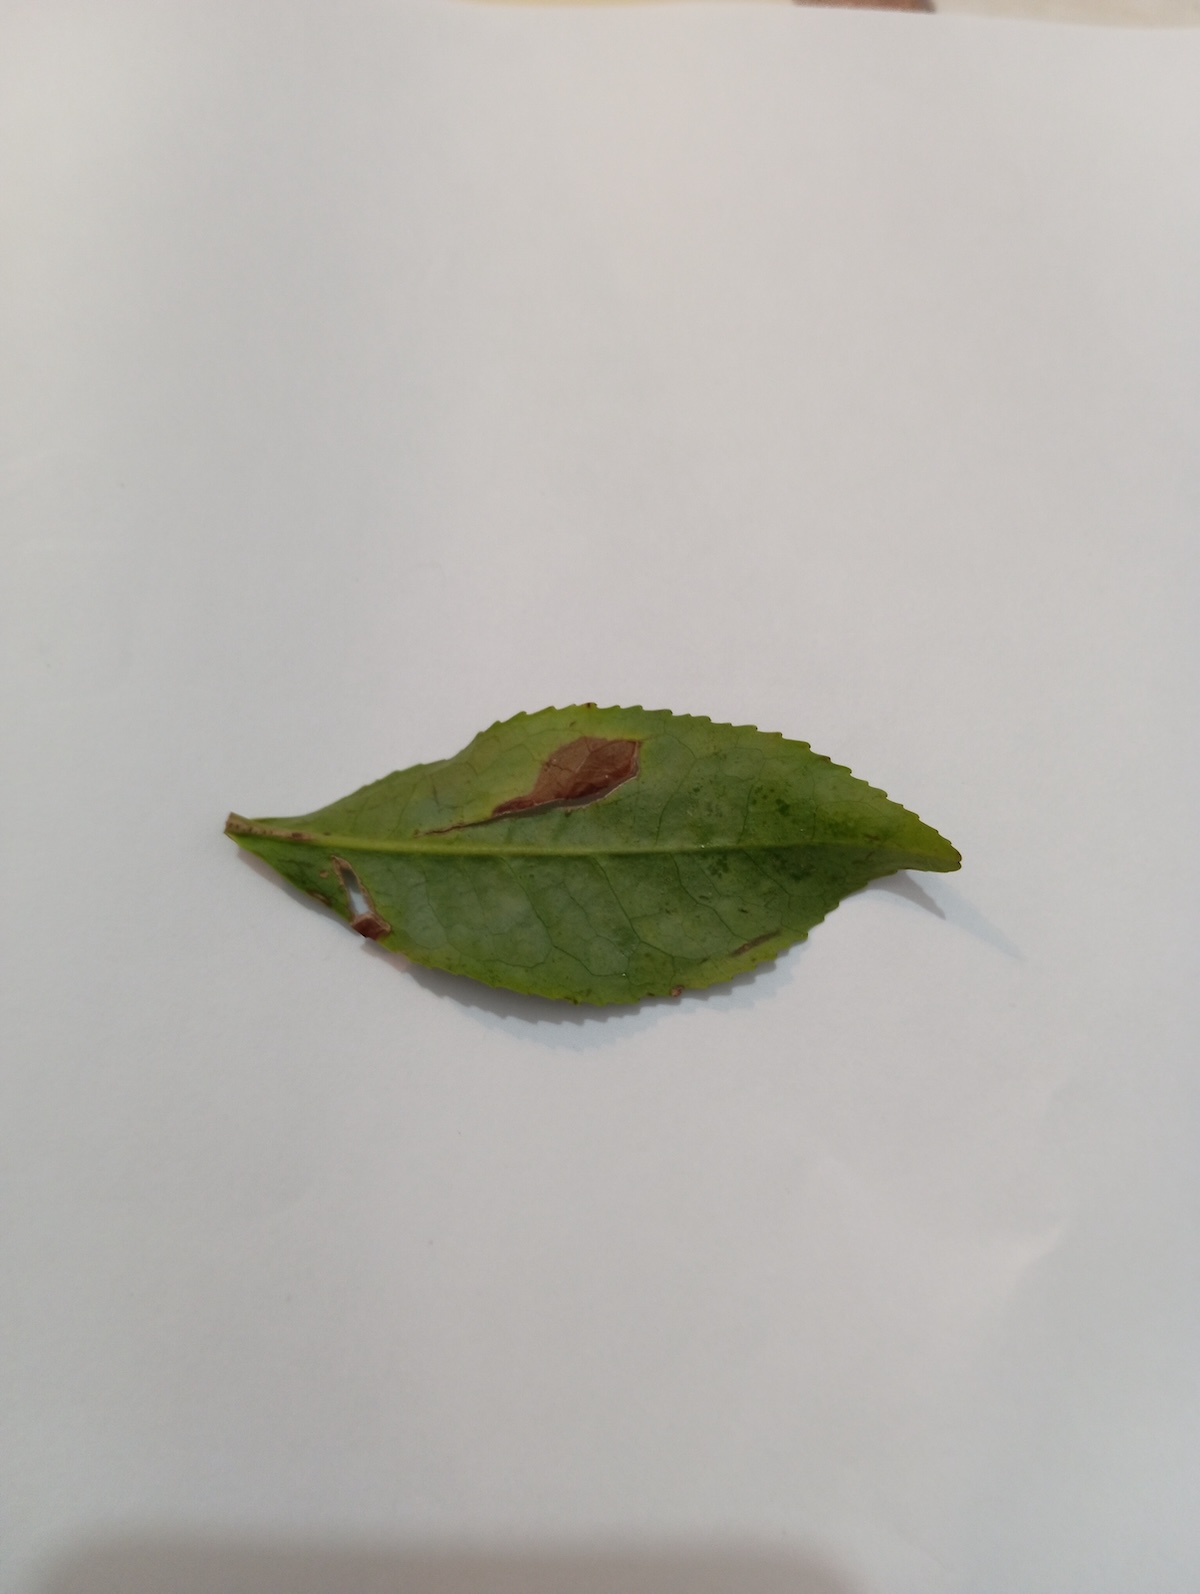
Label: Gray Blight